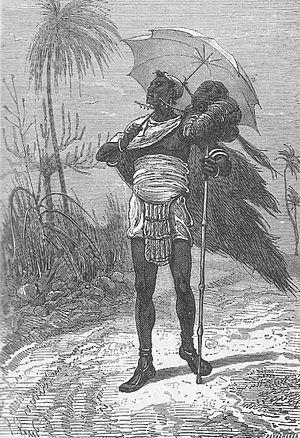
Jules Verne: ""Aventures de trois russes et de trois anglais dans l’Afrique australe"" (1870), dessins par Jules Férat. &#32